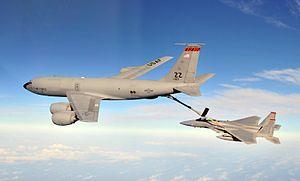
Ceci est la liste des aéronefs qui sont utilisés en 2013 dans les forces armées des États-Unis. La liste est d’abord découpée en fonction des branches de l’armée américaine puis en fonction du type d’appareil. Plusieurs interventions sur l'article n'ont pas tenu compte de la date.